Ranam (2018 film)

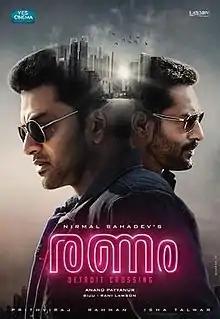
Theatrical release poster

Ranam: Detroit Crossing is a 2018 Indian Malayalam-language action thriller film written and directed by Nirmal Sahadev and produced by Yes Cinema Production and Lawson Entertainment. The film stars Prithviraj Sukumaran, Rahman and Isha Talwar. It is partially inspired from 2011 American film "Drive". "Ranam" was released on 6 September 2018 to mixed reviews from critics, but was declared a sleeper hit. Over the years, the film and its soundtrack has acquired a cult status due to its aesthetic making, songs and an Indo-American crossover.